Noel McMahen

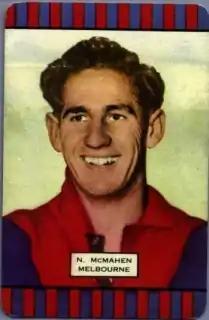

Noel John McMahen (30 October 1926 – 10 July 2022) was an Australian rules football player and a coach in the Victorian Football League (VFL).